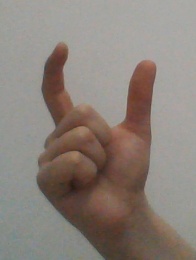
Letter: nun